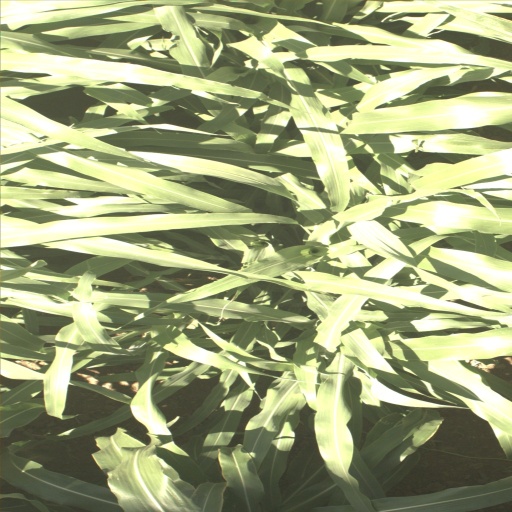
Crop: sorghum